Talkington College of Visual & Performing Arts

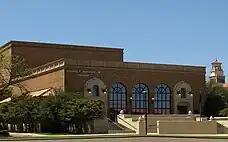
Charles E. Maedgen, Jr. Theatre.

The J. T. & Margaret Talkington College of Visual & Performing Arts is a college at Texas Tech University in Lubbock, Texas. Prior to 2002, the college's departments existed within the College of Arts & Sciences. In 2016, the college was renamed to honor the nearly $70 million in donations to the university by the J.T. and Margaret Talkington Foundation.